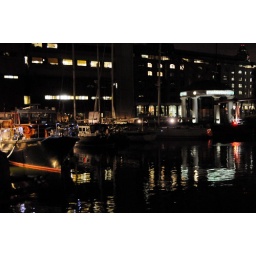
tower bridge by night